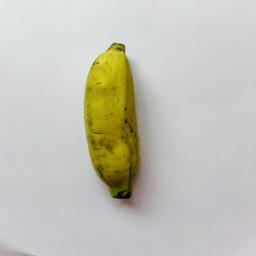
Ripeness: Semi-ripe